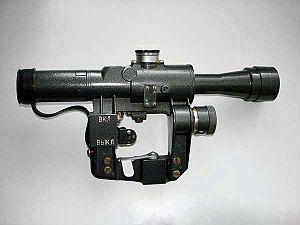
La lunette de visée télescopique PSO-1 était, à l'époque de sa confection, la lunette de visée télescopique la plus avancée ayant été produite industriellement afin d'équiper des tireurs d'élite.
Le SVD est un fusil de précision russe adopté par l'URSS en 1963 pour équiper ses snipers.